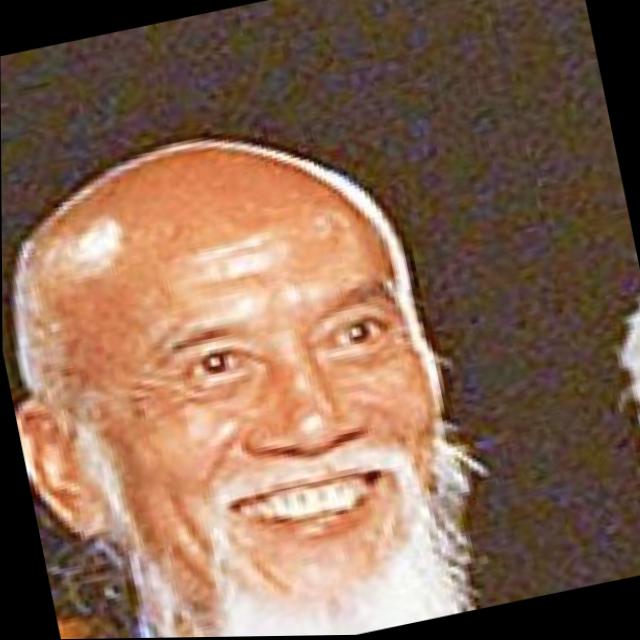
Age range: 65+